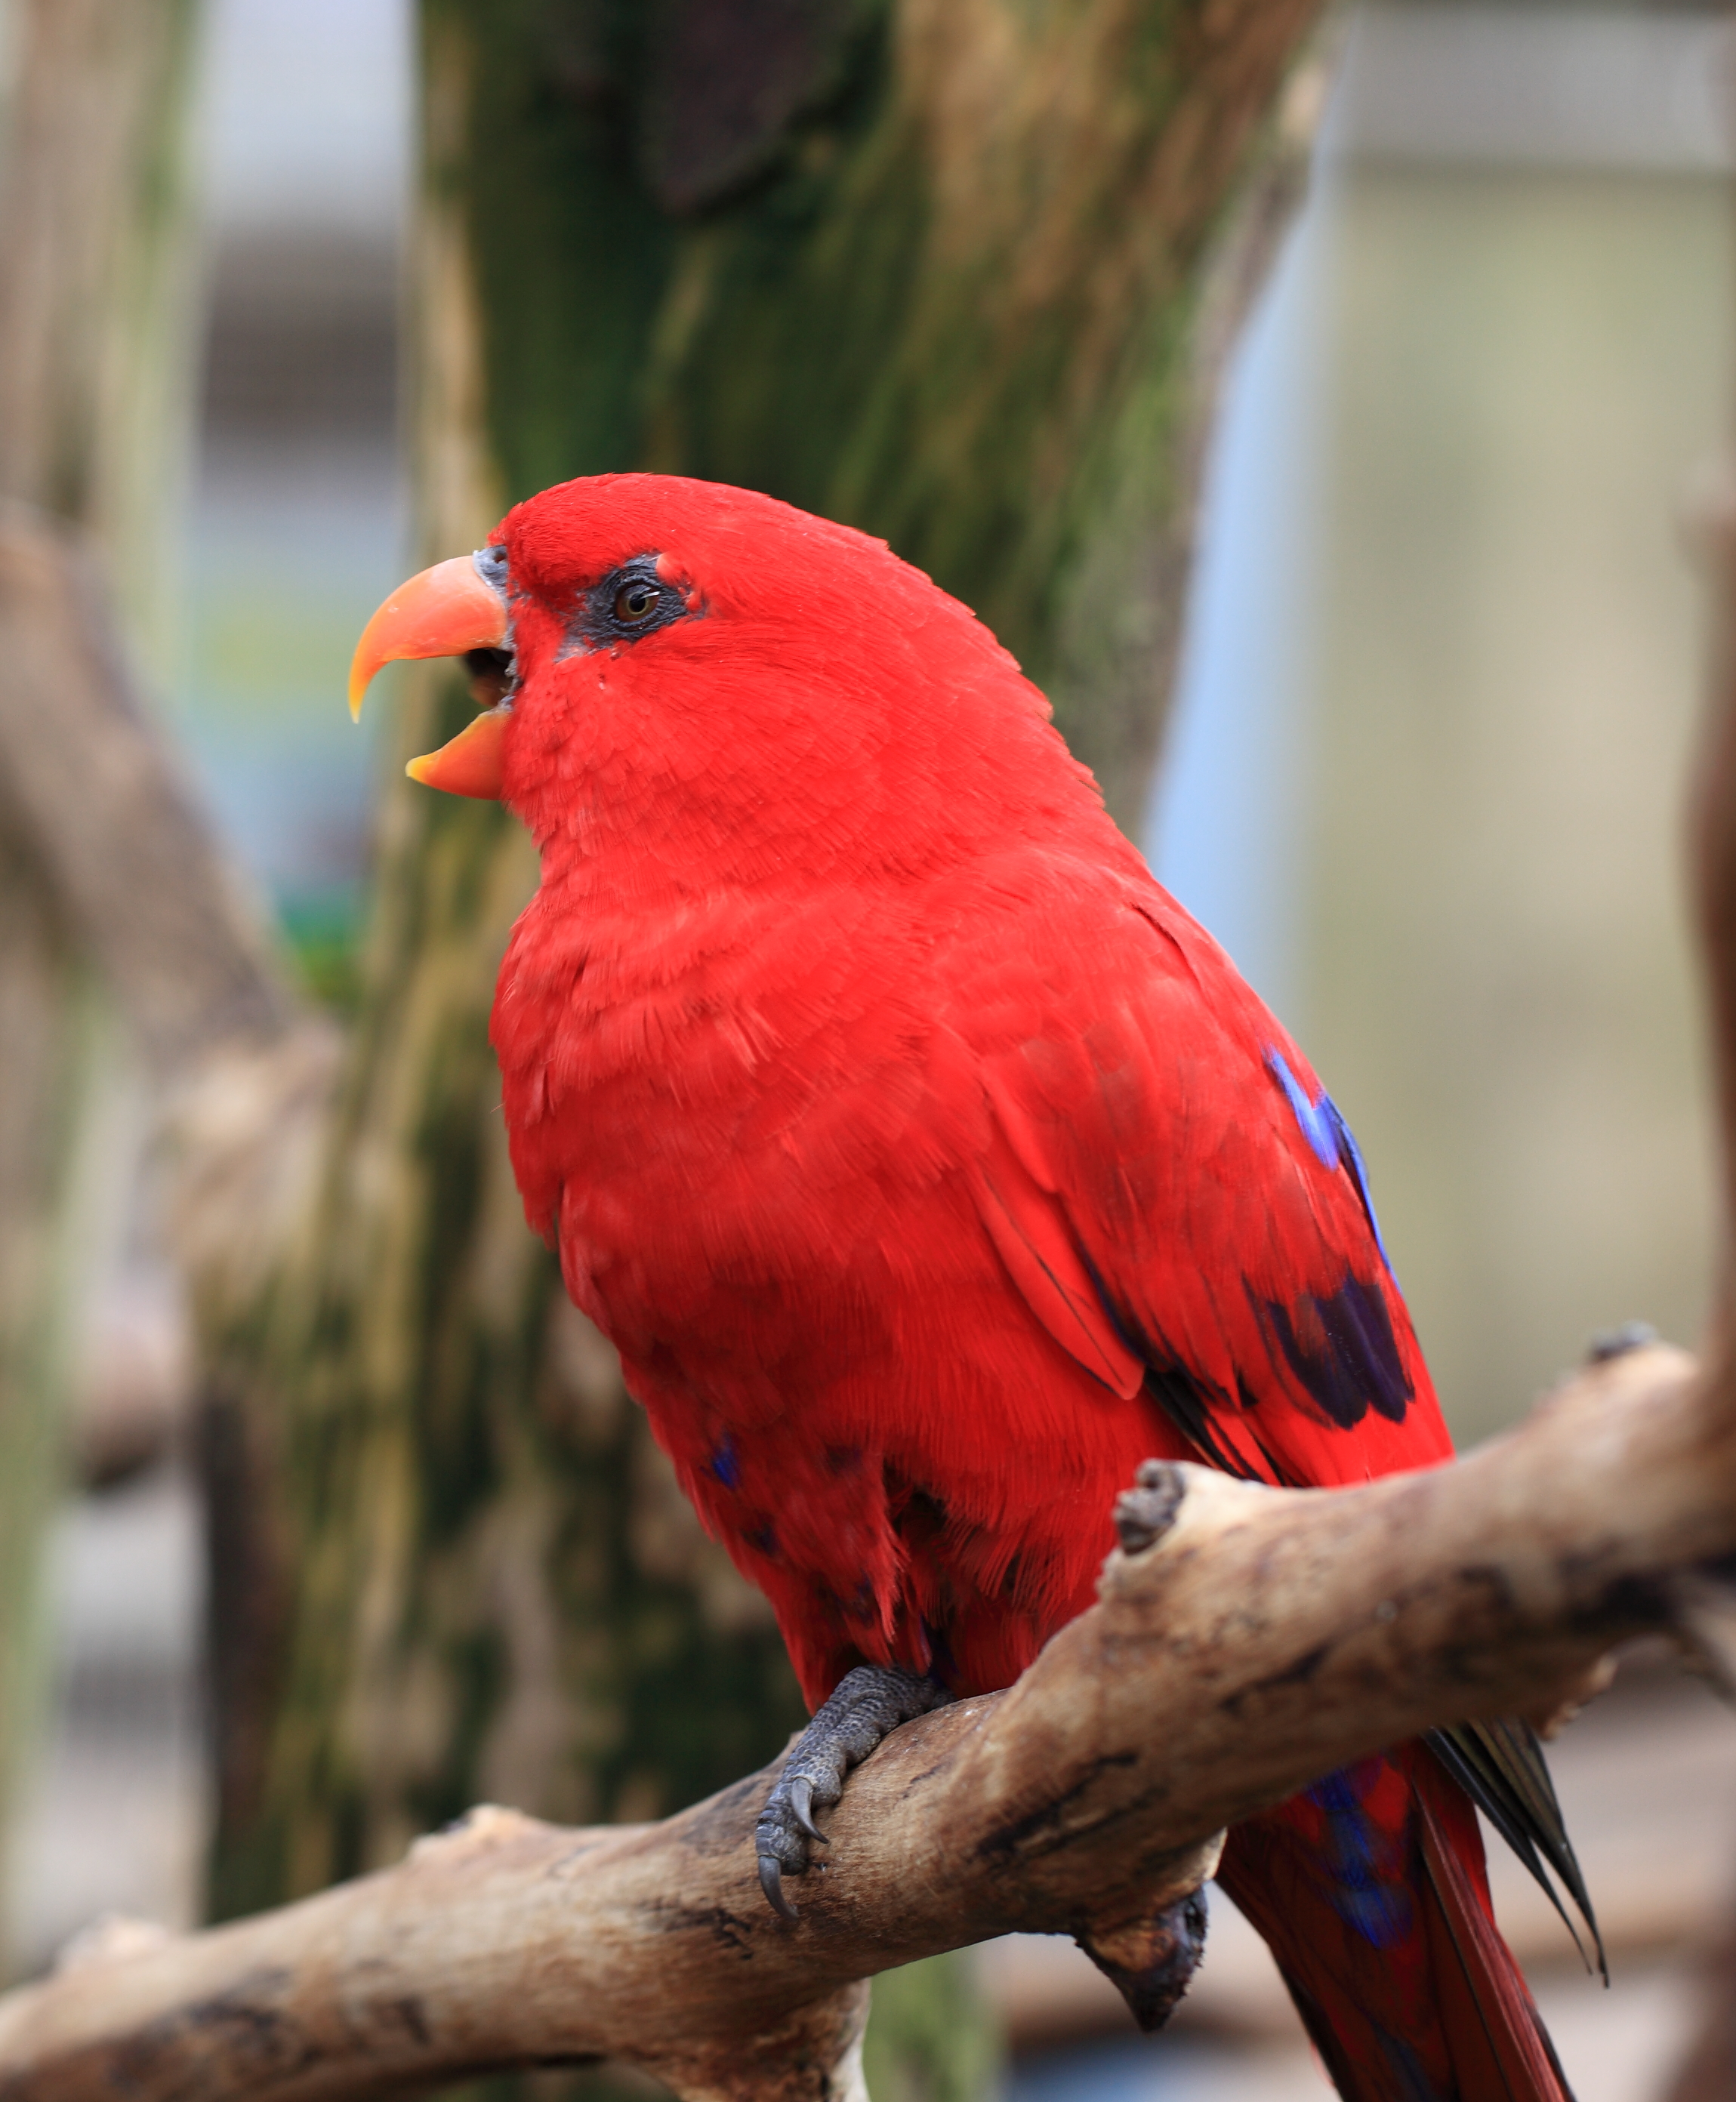
bird, high, red, beak, fauna, lorikeet, macaw, eos, vertebrate, parrot, 5d, hires, finch, bud, markii, hi, res, resolution, redlory, bornea, perching bird